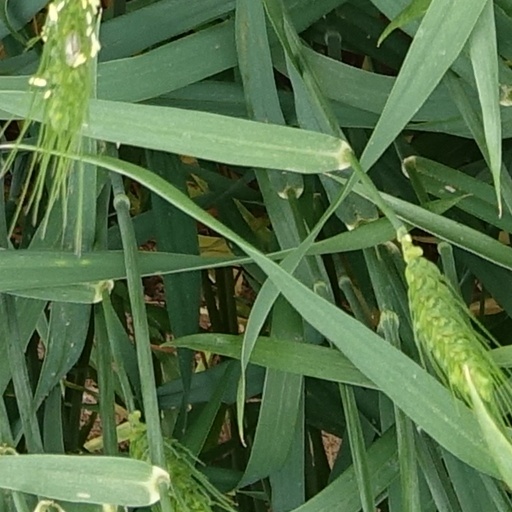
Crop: wheat